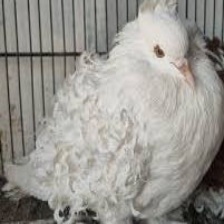
Species: FRILL BACK PIGEON
Scientific name: COLUMBA LIVIA DOMESTICA